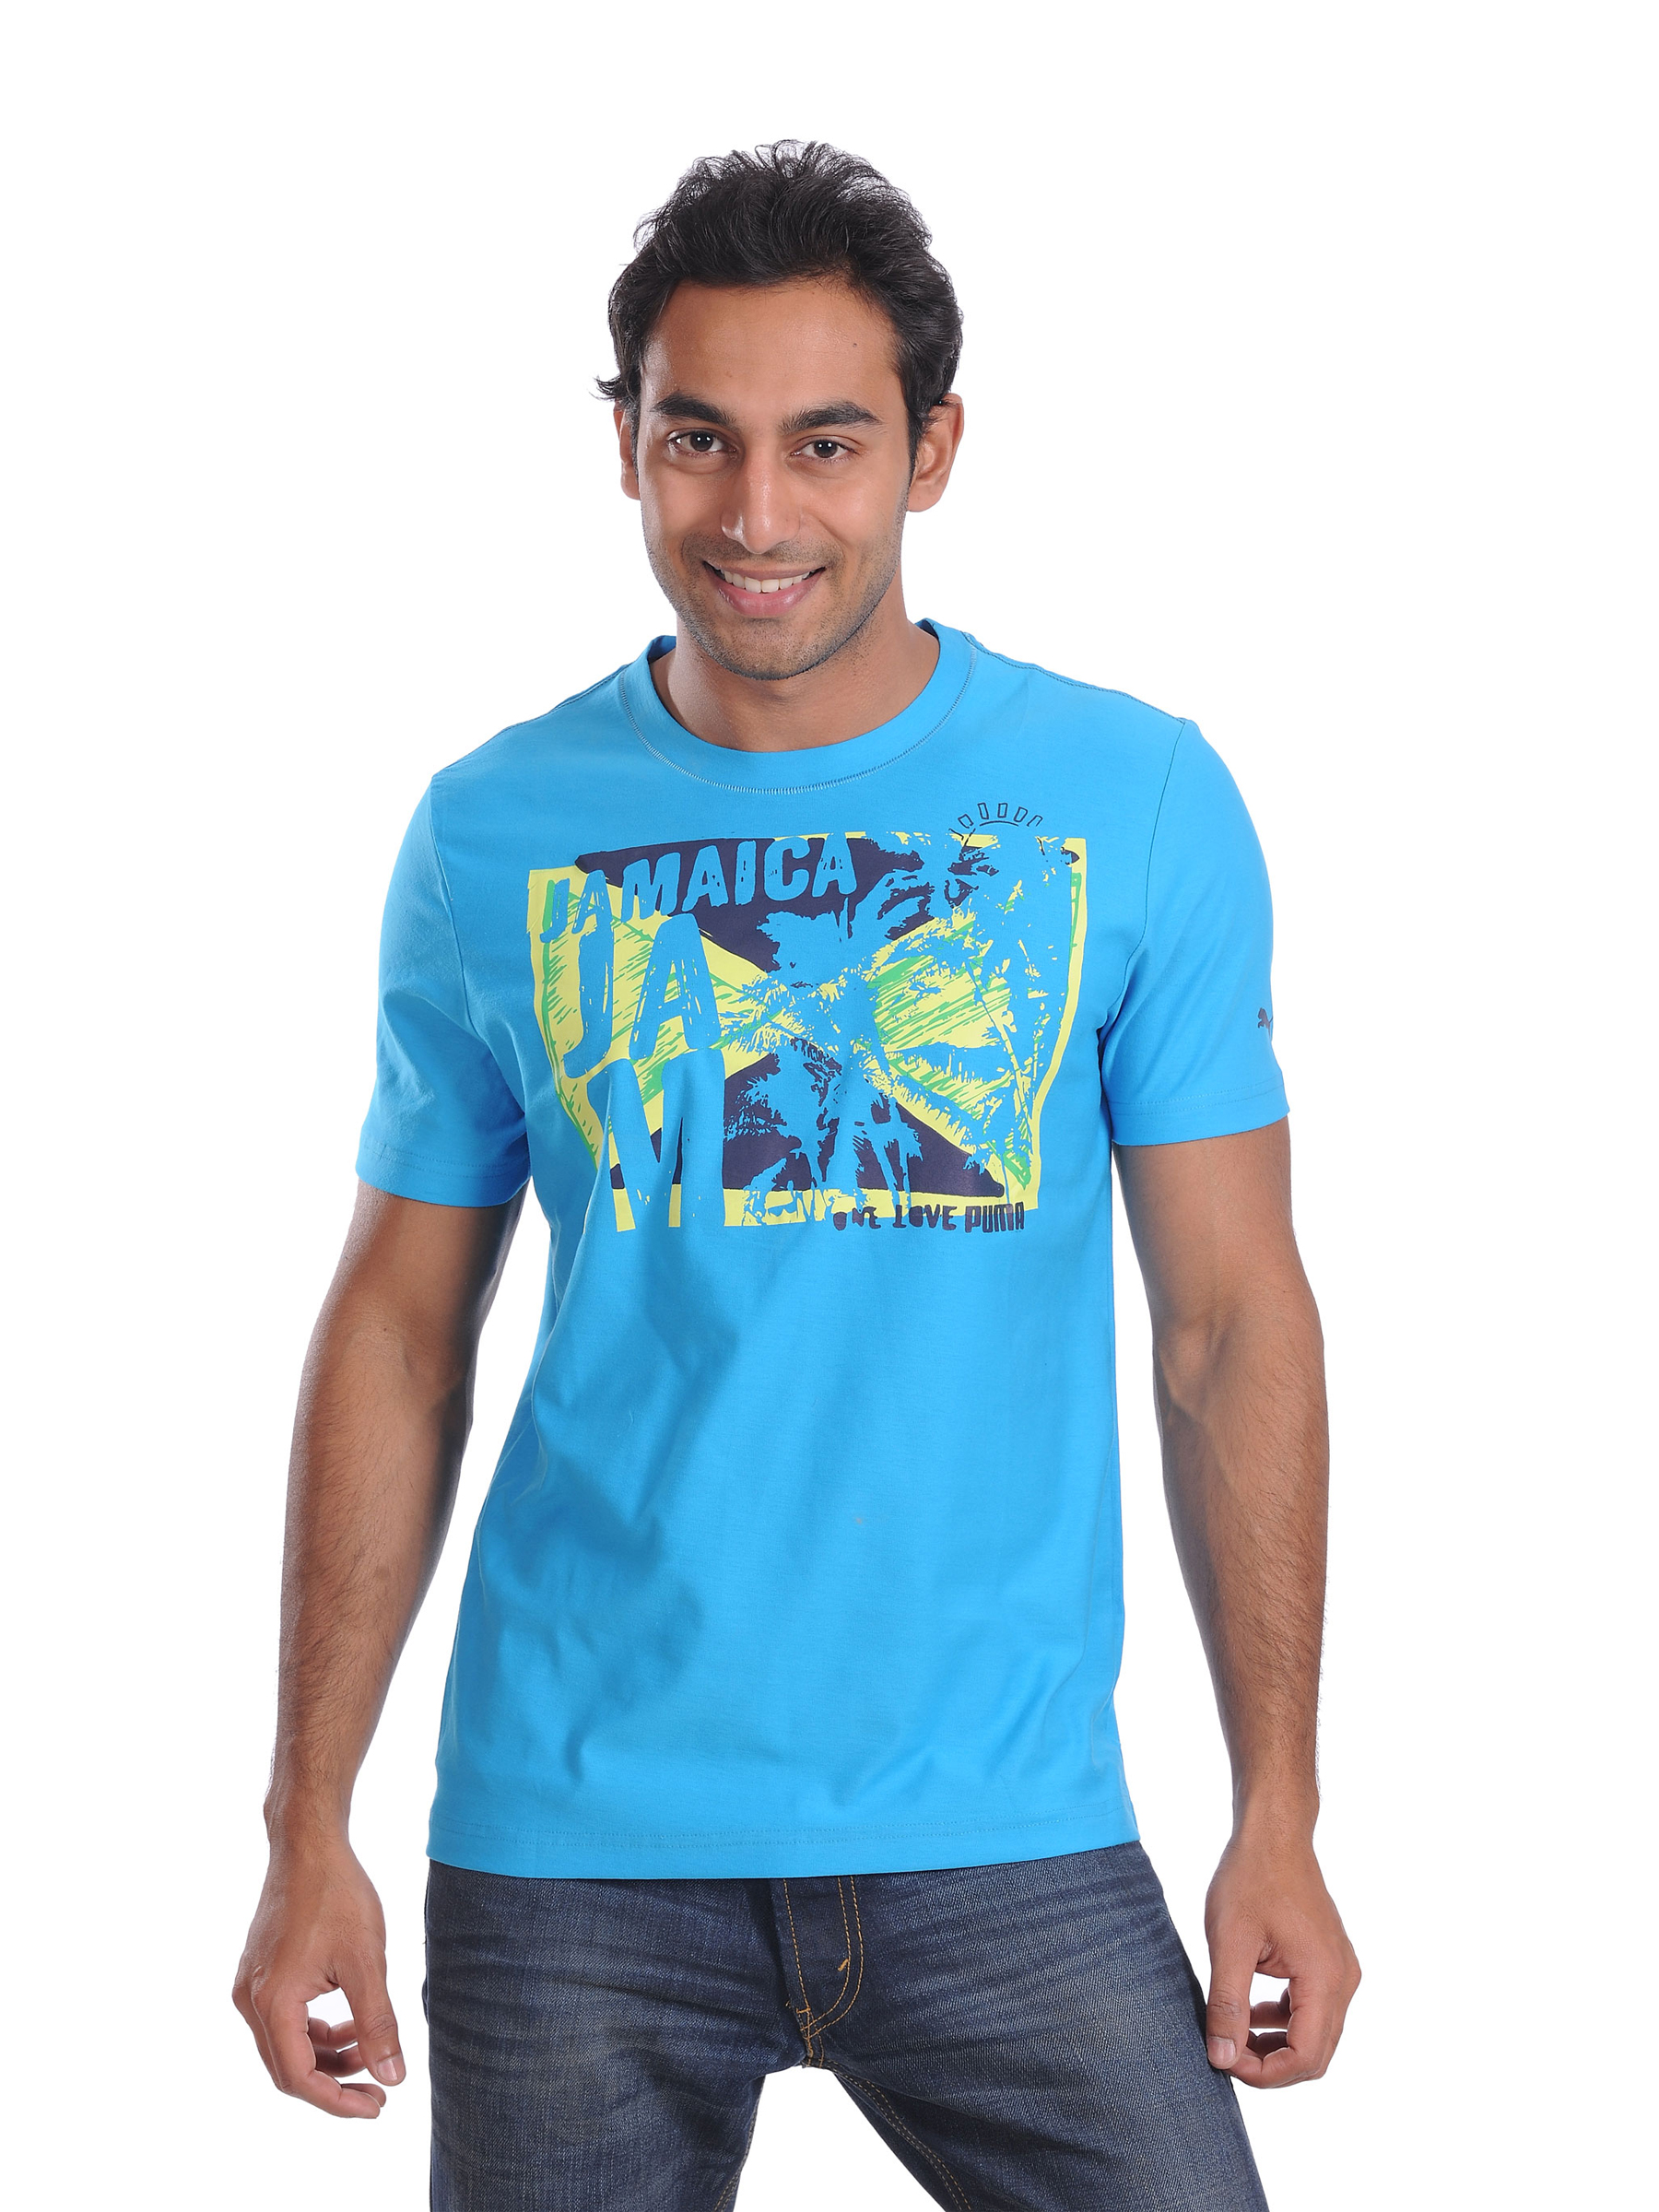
Puma Men's Jamaica Jam Blues T-shirt
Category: Apparel / Topwear / Tshirts
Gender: Men
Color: Blue
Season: Fall 2010
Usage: Casual